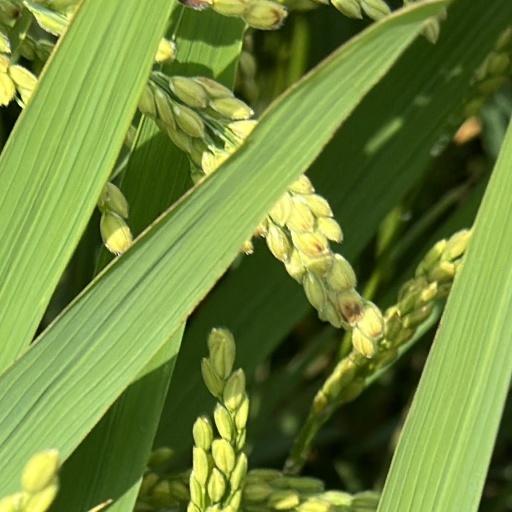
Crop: rice